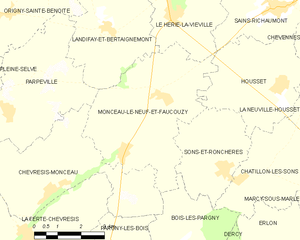
Carte des communes françaises: Monceau-le-Neuf-et-Faucouzy